The Ghost in the Invisible Bikini

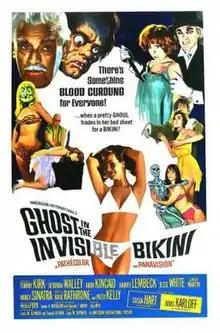
Theatrical release posterby Reynold Brown

Ghost in the Invisible Bikini is a 1966 American fantasy comedy film directed by Don Weis. It is the seventh and last of American International Pictures' beach party films. The film features the cast cavorting in and around a haunted house and the adjacent swimming pool.